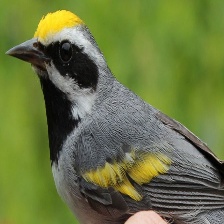
Species: GOLD WING WARBLER
Scientific name: VERMIVORA CHRYSOPTERA